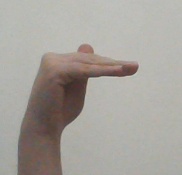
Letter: khaa